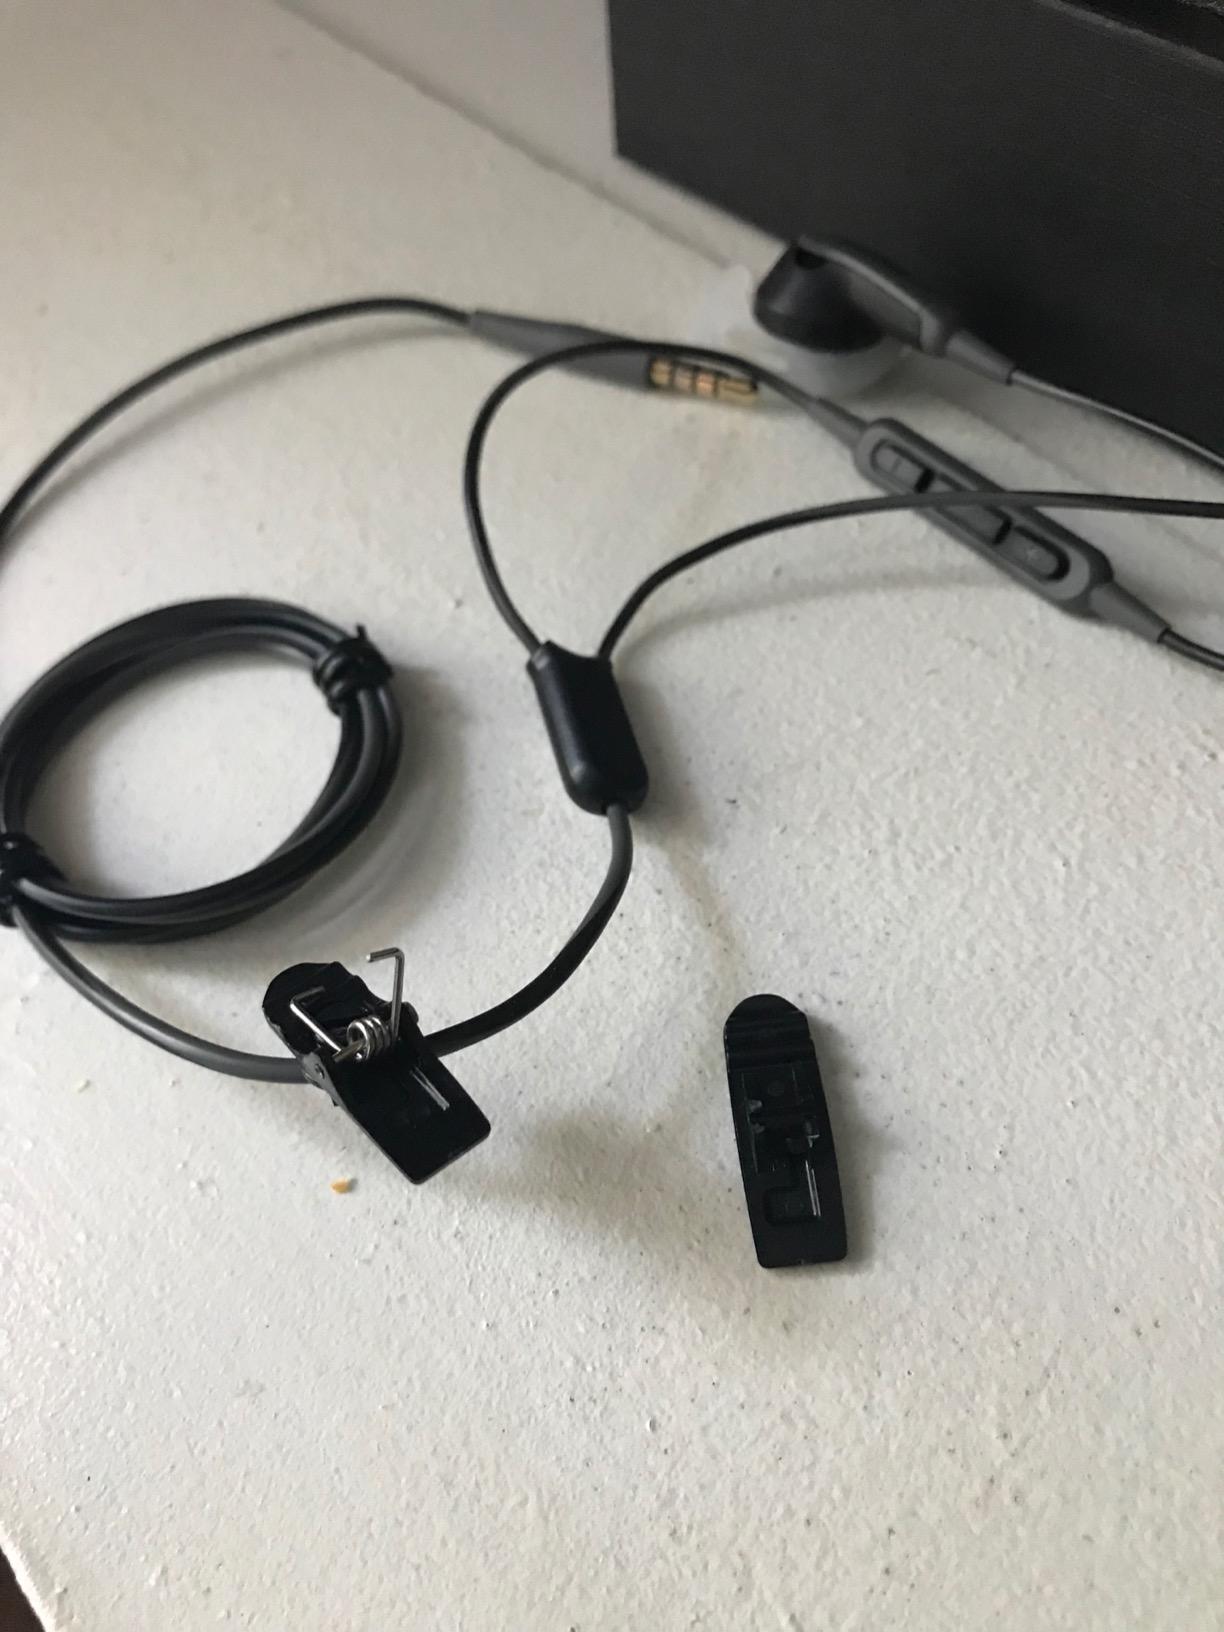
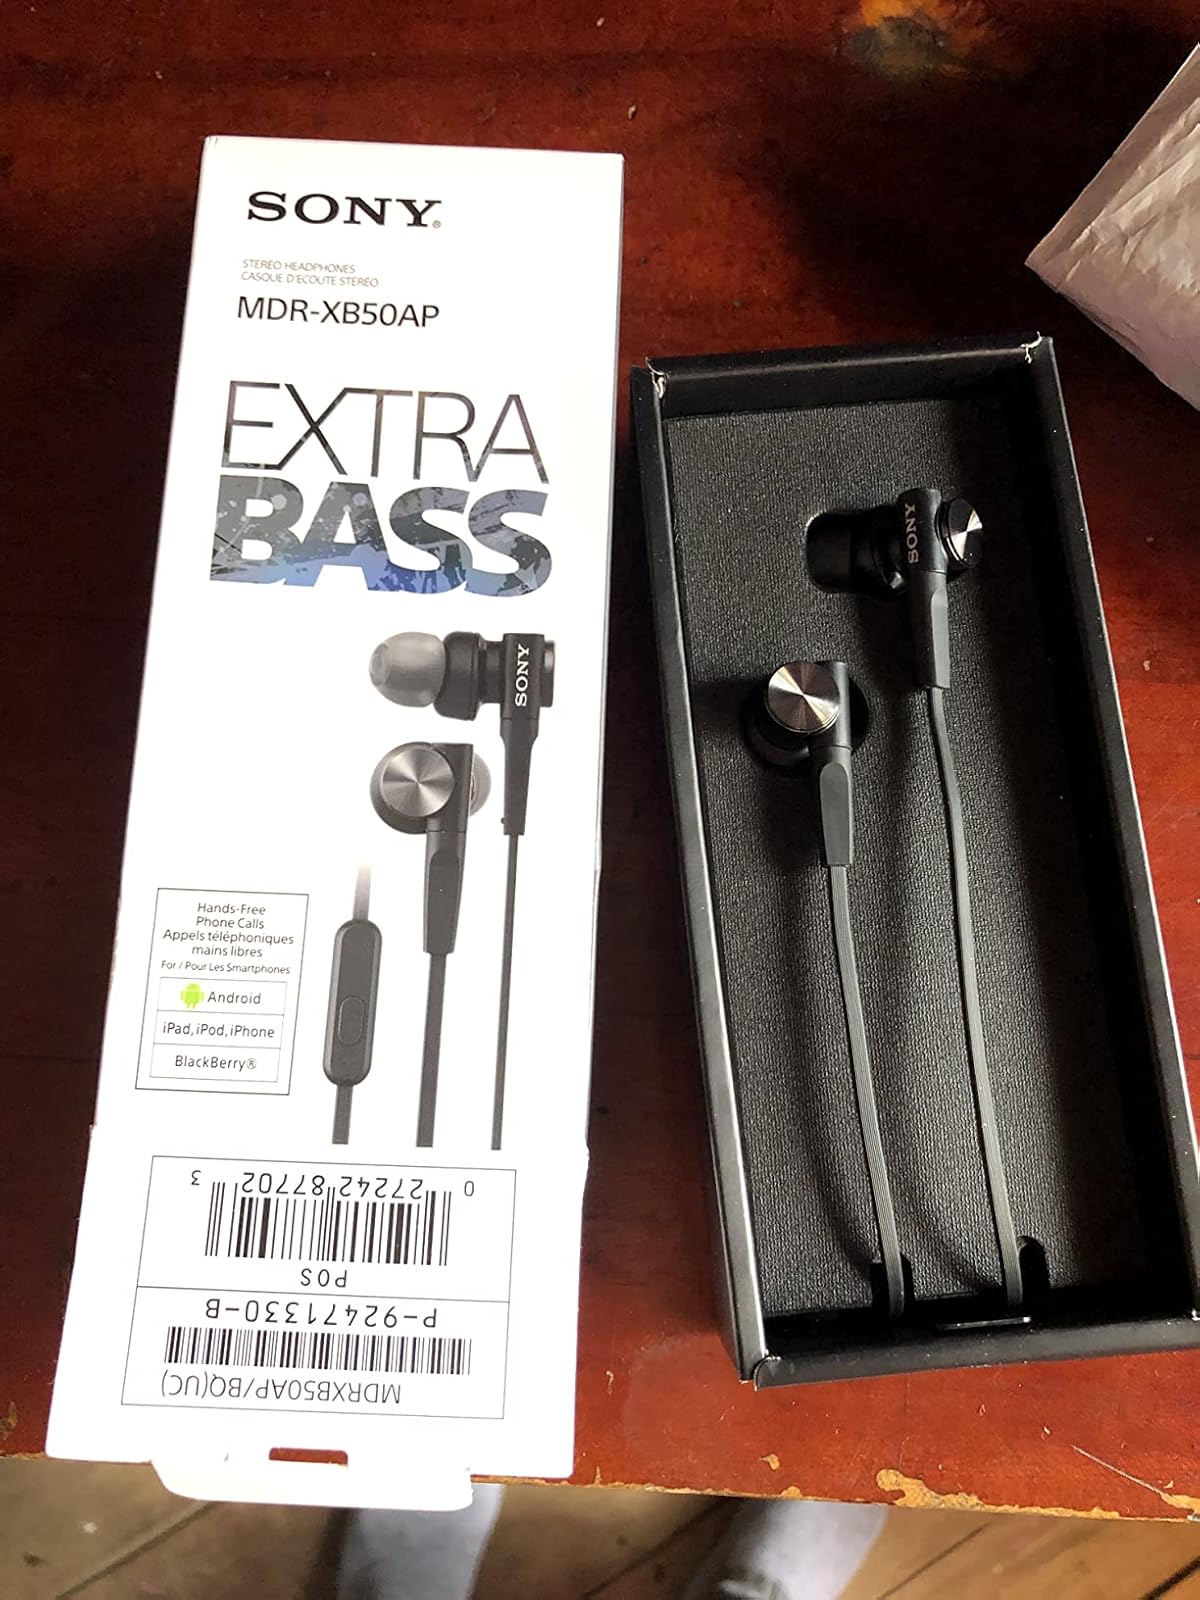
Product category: headphones
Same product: no